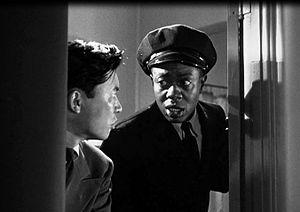
Willie Best est un acteur et compositeur américain né le 27 mai 1916 à Sunflower, Mississippi, mort le 27 février 1962 à Hollywood.